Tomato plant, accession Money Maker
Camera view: vertical (180 deg); turntable rotation: 240 degrees
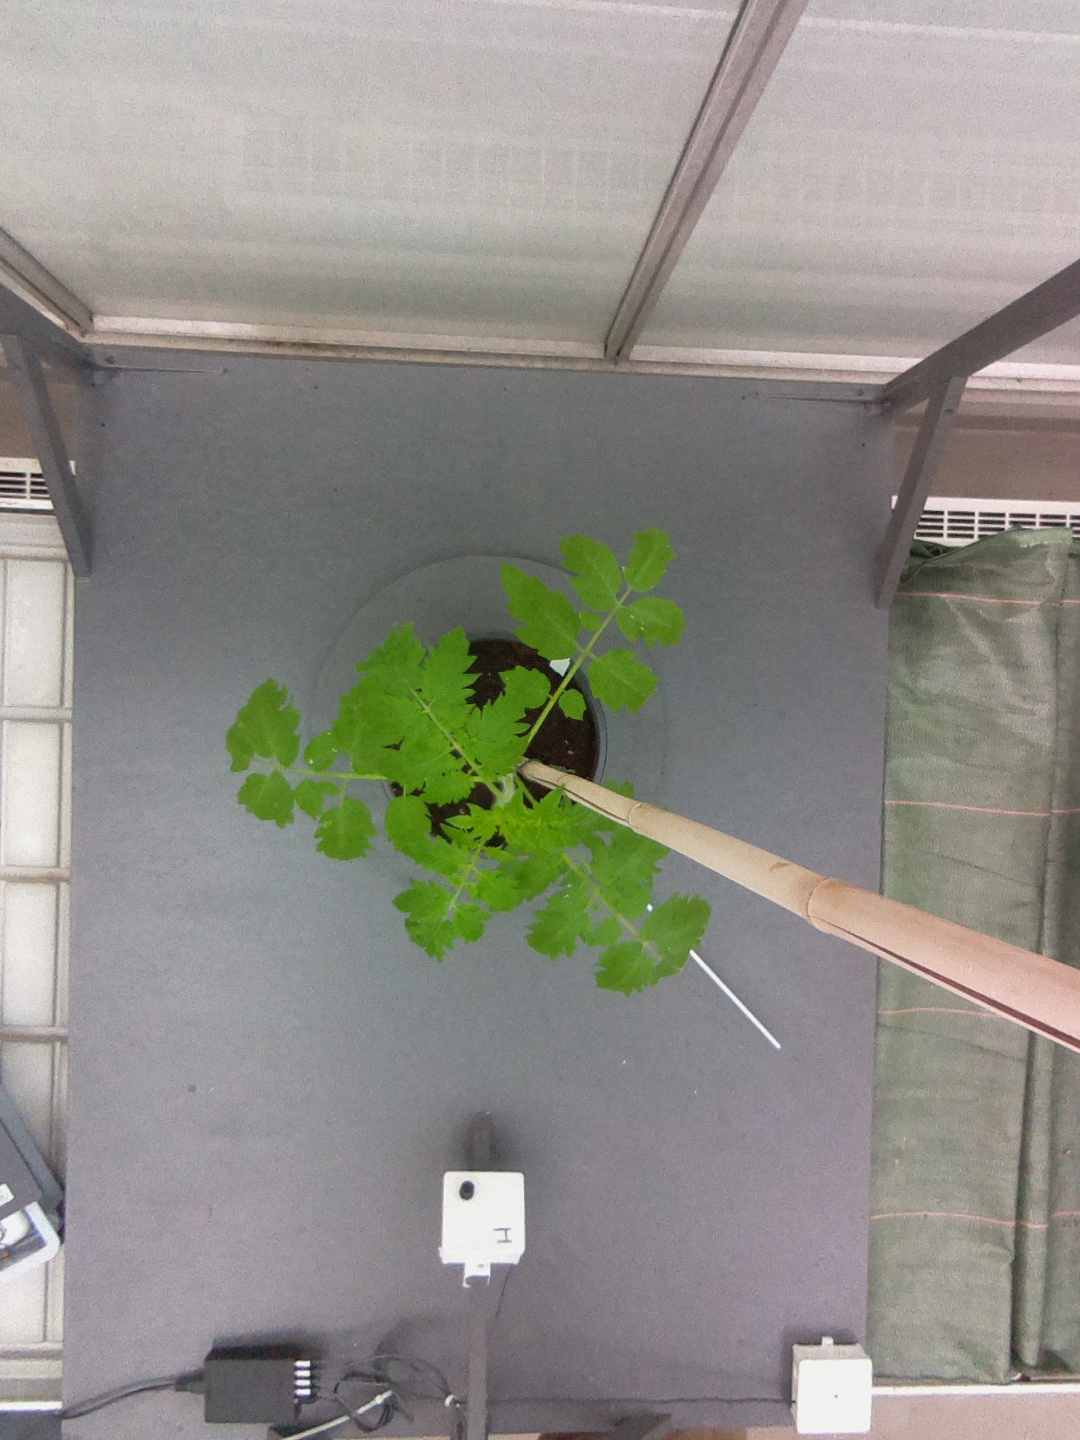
BBCH growth stage 13: 6 of true leaves visible